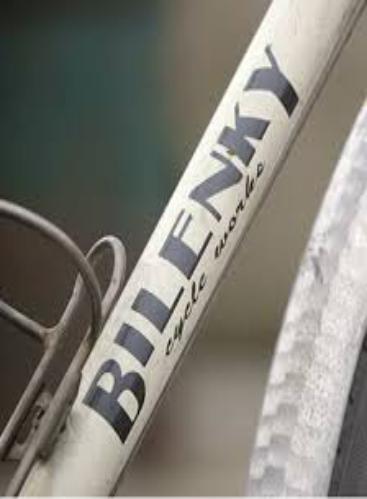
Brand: bilenky
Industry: Transportation